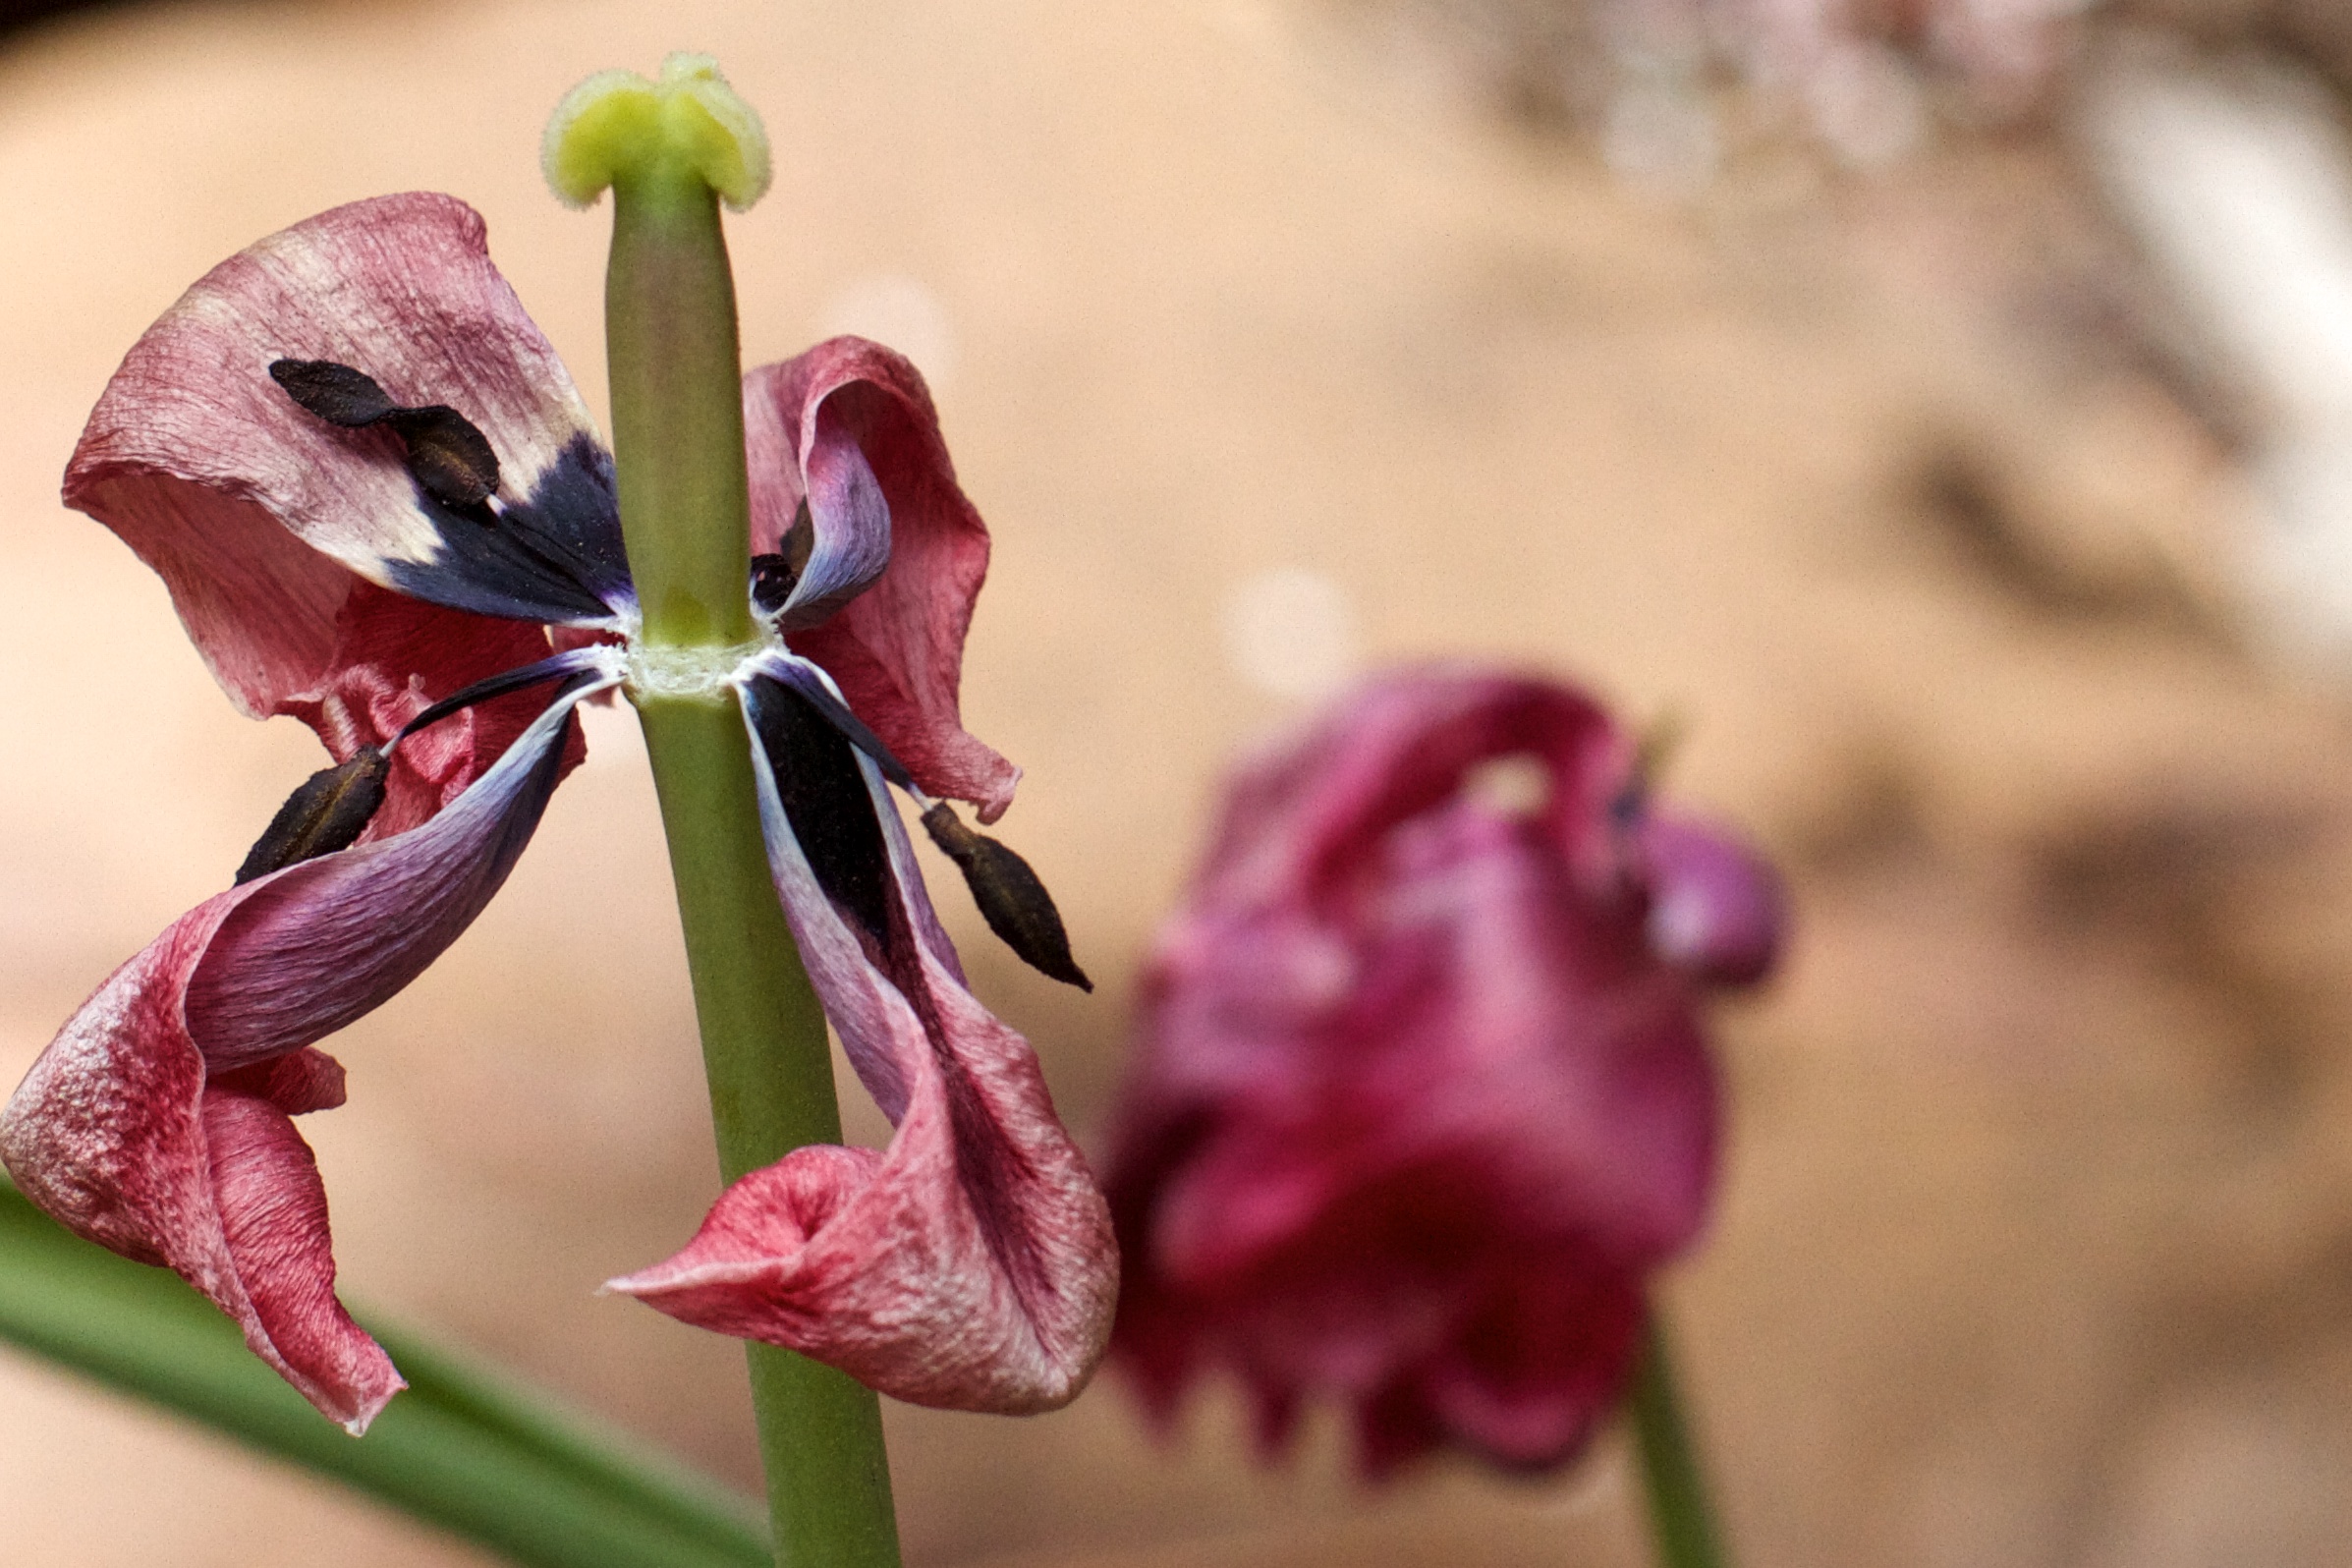
blossom, plant, flower, petal, tulip, botany, pink, flora, wildflower, close up, eye, 2015365, macro photography, flowering plant, plant stem, land plant